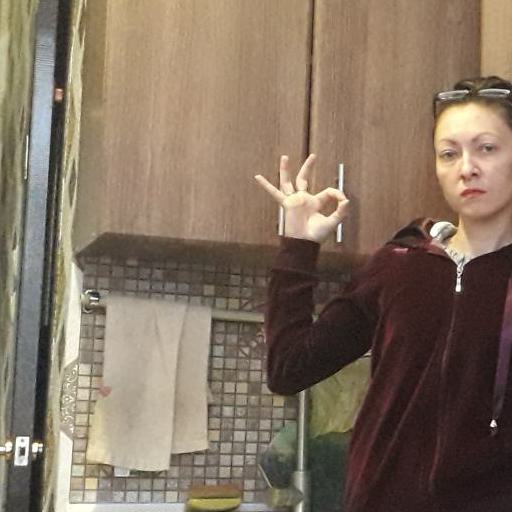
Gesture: ok